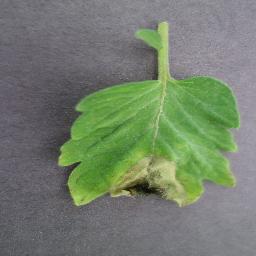
Label: Tomato___Late_blight